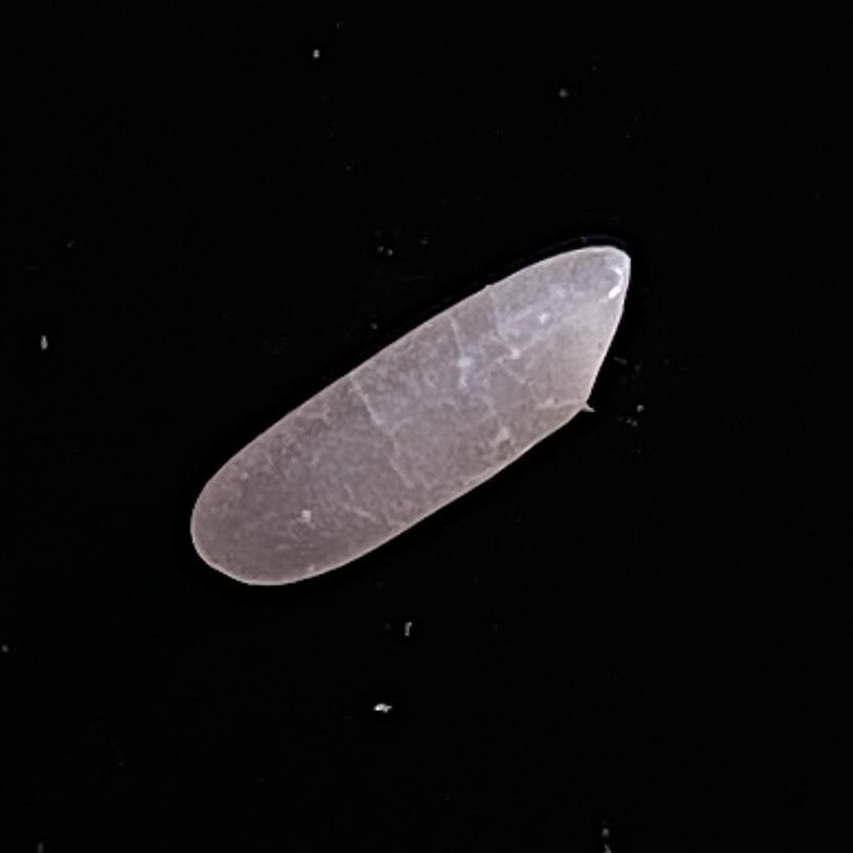
Rice variety: BR29